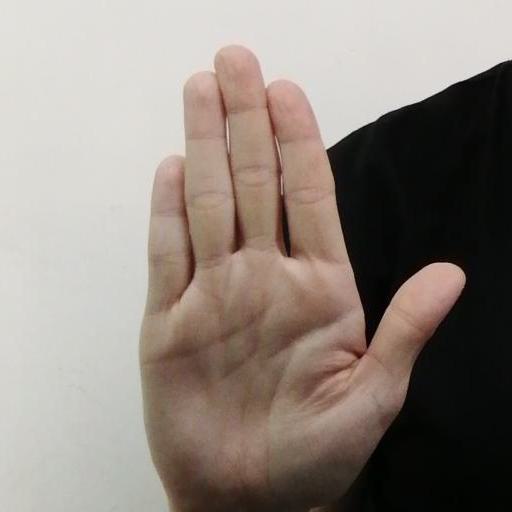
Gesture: stop